Wigan

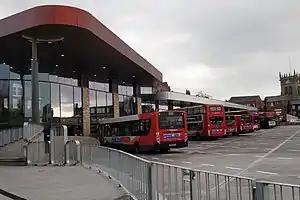
The redeveloped Wigan bus station in 2018

Designed by John McClean, Mesnes Park was opened in 1878; McClean was chosen to design the park through a competition. There is a pavilion in the centre and a lake. The Heritage Lottery Fund has donated £1.8 million to regenerate the park and Wigan Metropolitan Borough Council added £1.6 million to that figure. The pavilion and grandstand will be restored. The Mesnes Park is north-west of Wigan town centre. It receives two million visitors a year and used to host the Wigan One World Festival.